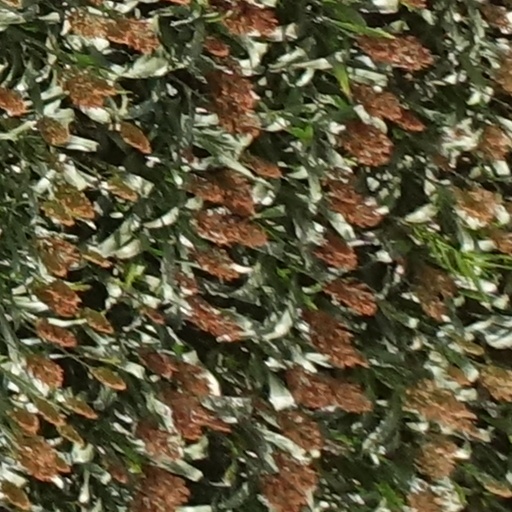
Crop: sorghum